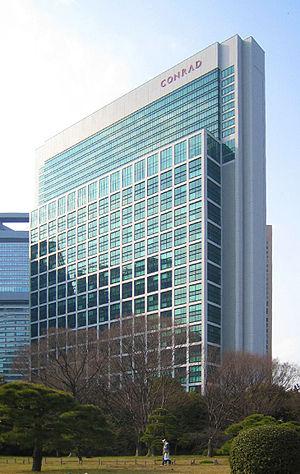
Le Tokyo Shiodome Building est un gratte-ciel construit à Tokyo de 2002 à 2005 dans le quartier Shiodome du district de Minato-ku. L'immeuble abrite un hôtel et des bureaux. Il mesure 174 mètres de hauteur.
SoftBank Corp. est une société holding japonaise qui fait partie de l'indice TOPIX 100. Les fournisseurs d'accès internet ODN et Yahoo! BB, le portail d'internet Yahoo! Japan, l'opérateur de téléphone mobile Softbank Mobile qui était anciennement une filiale du groupe Vodafone, l'opérateur de téléphone fixe Softbank Telecommunications font partie du groupe Softbank.